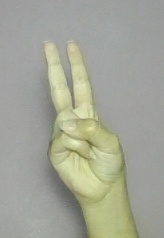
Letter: taa